Gong Zhenzhou

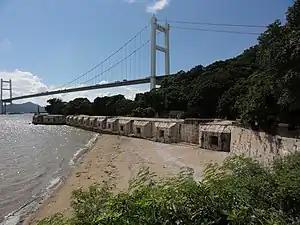
Weiyuan Fort, a Qing Dynasty coastal fort in Humen on the Pearl River Delta

In 1906, Gong Zhenzhou was a junior officer serving in the New Army's Ninth Division at Nanjing, and joined the Tongmenghui at the same time as his battalion commander, Bai Wenwei. On November 4, 1911, an uprising broke out in Qingjiang. He was the first person in the Jiangsu and Anhui regions to respond to the Wuchang Uprising. Later, Gong Zhenzhou served as the commander of the Second Brigade of Bai Wenwei's Revolutionary First Army. During the Second Revolution in 1913, Gong Zhenzhou served as commander of the Second Army and led his troops to regain Wuhu. After its failure, he was proscribed and fled to Japan. On returning to China in 1917, he joined Sun Yat-sen's military government in Guangzhou and served as the commander of Humen Fort.